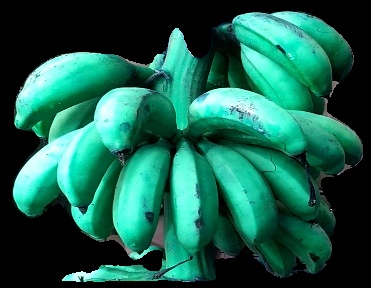
Variety: rasbale
Grade: grade3